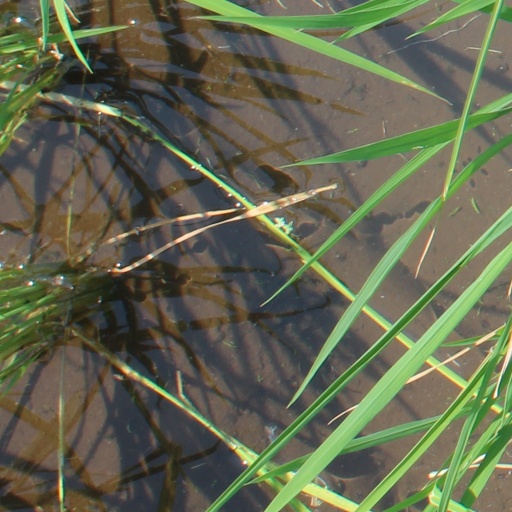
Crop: rice